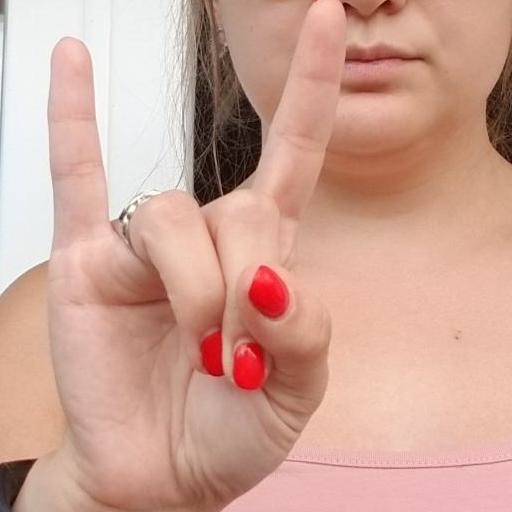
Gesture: rock